Johann Joachim Spalding

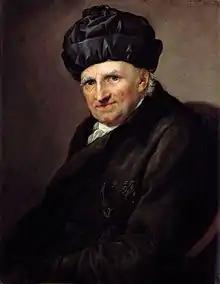
Johann Joachim Spalding (1714-1804)

Johann Joachim Spalding (1 November 1714 – 25 May 1804) was a German Protestant theologian and philosopher of Scottish ancestry who was a native of Tribsees, Swedish Pomerania. He was the father of Georg Ludwig Spalding, a professor at Grauen Kloster in Berlin.